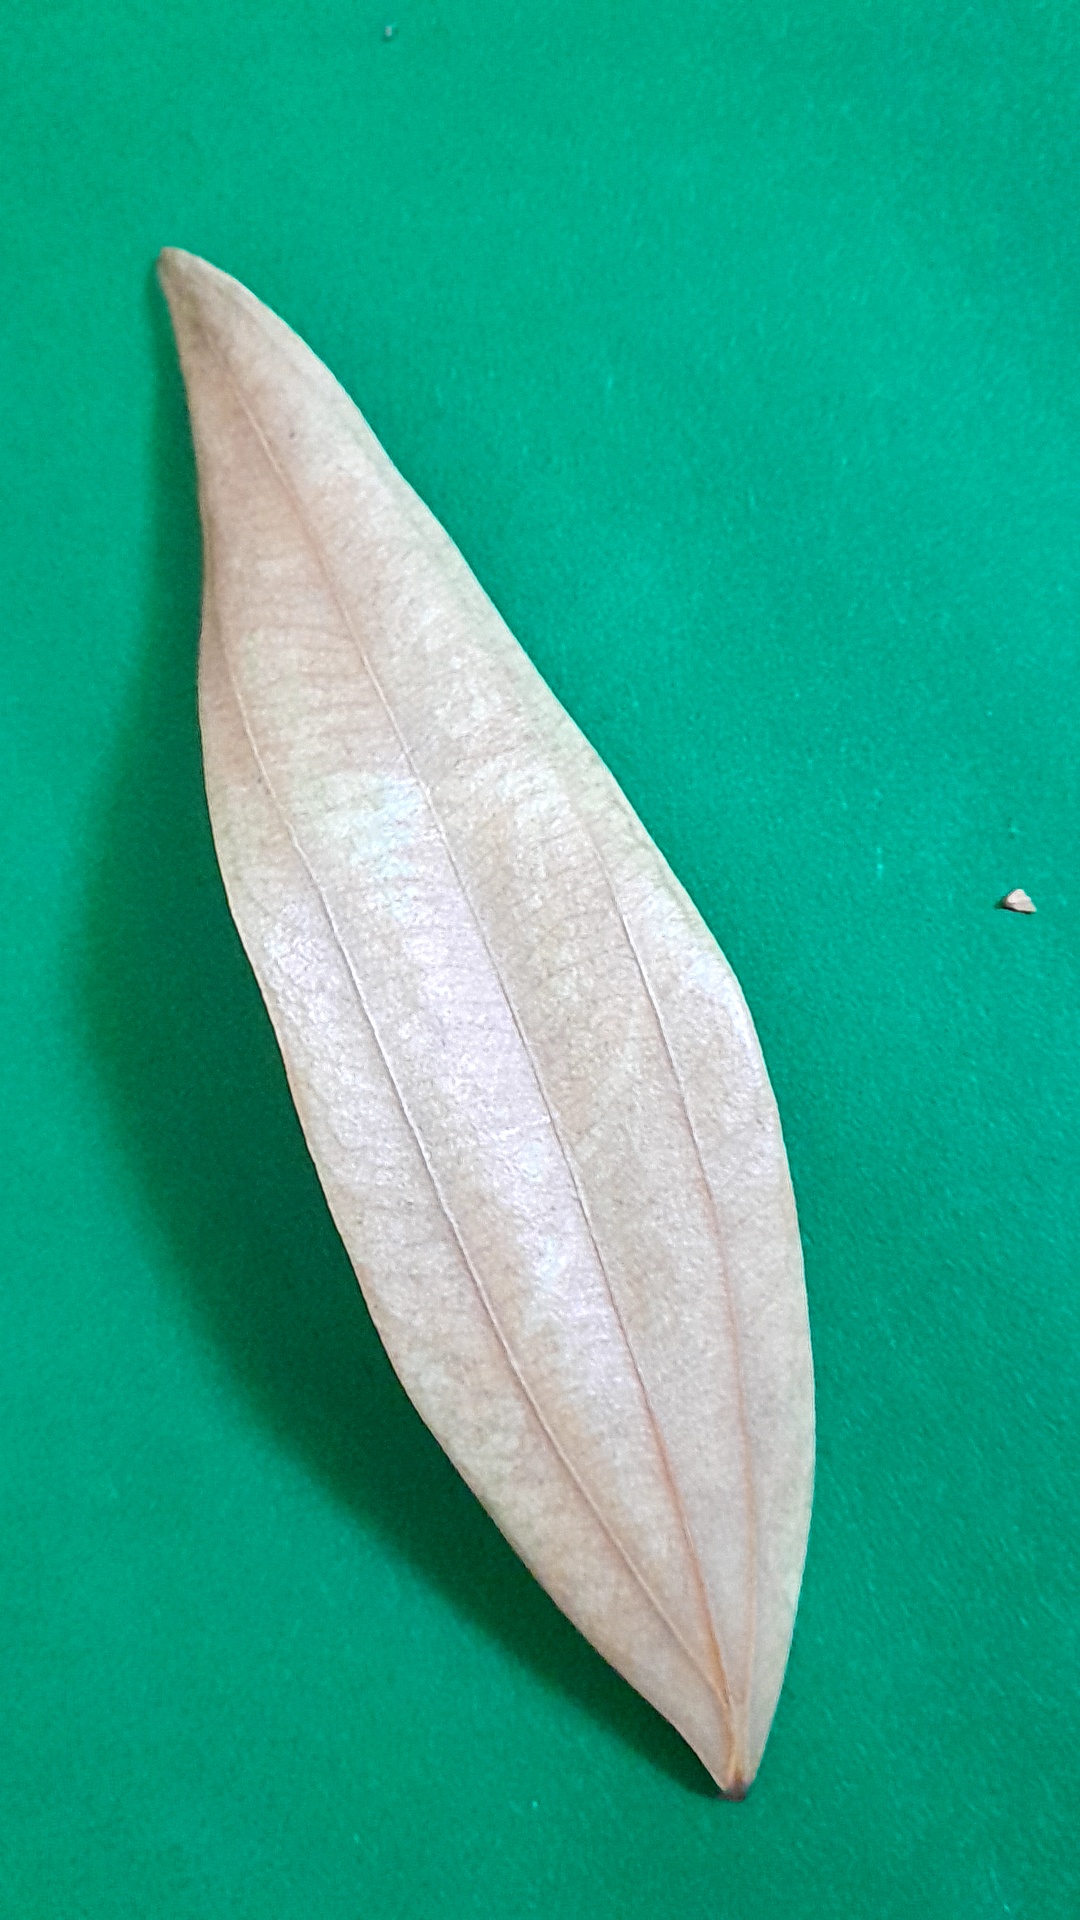
Label: Dry Leaf